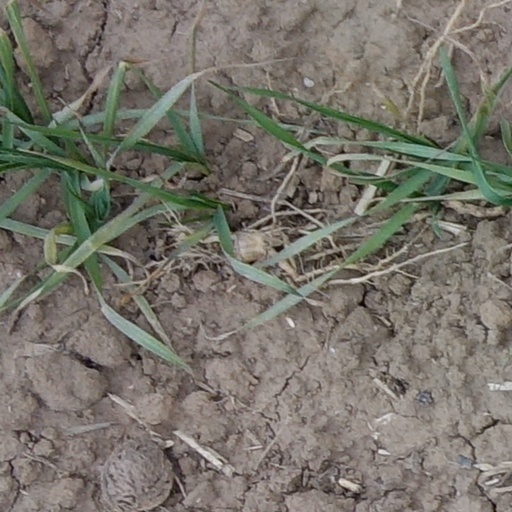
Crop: wheat